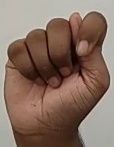
ASL sign: T